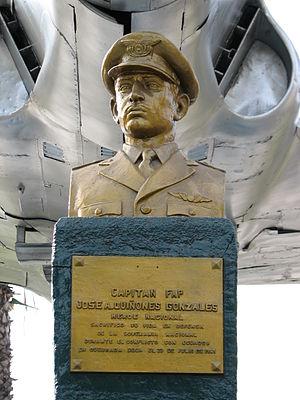
Chiclayo est la principale ville de la région de Lambayeque au nord du Pérou sur la Panaméricaine, appelée localement route nationale PE-1N. L'agglomération est située dans la vallée fertile du rio Chancay, à 13 km de la côte de l'océan Pacifique, à 509 km au sud de la frontière équatorienne et à 770 km au nord de la capitale du Pérou, Lima. Chiclayo est située dans la vallée fertile du fleuve Lambayeque.